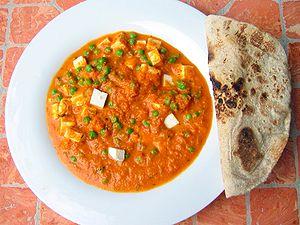
Matar Panir – Petits pois et fromage indien à la sauce tomate onctueuse हिन्दी: मटर पनीर